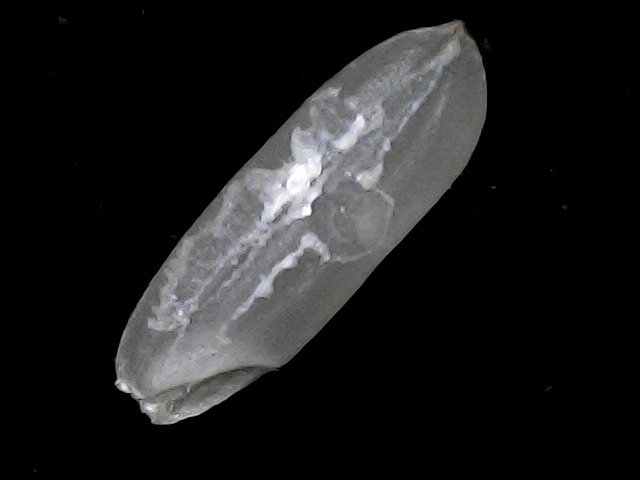
Rice variety: BRRI67